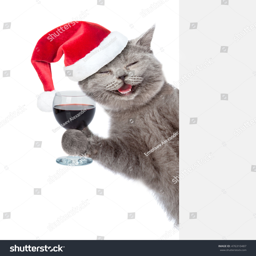
happy cat in a hat holding a glass of wine and peeking from behind empty board .